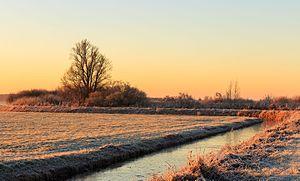
De Fryske Marren est une commune néerlandaise située dans la province de Frise. Son chef-lieu est la ville de Joure.